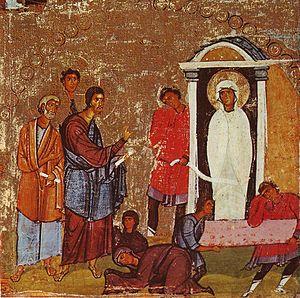
La Résurrection de Lazare: scene d'une iconostase en style chypriote. Premiere moitié du 12ième siècle. 44,8 x 114,2 cm